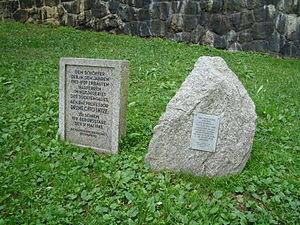
Otto Intze est un ingénieur des travaux publics et professeur allemand, considéré comme le plus grand constructeur de barrages de ce pays. Il enseigna l'hydraulique, le génie civil et la science des matériaux à l’École des Mines d’Aix-la-Chapelle, dont il fut le recteur de 1895 à 1898.
Le barrage de Mseno est un ouvrage de protection contre les crues édifié à Mšeno nad Nisou, un faubourg de Jablonec nad Nisou dans les monts de la Jizera en Bohême. C'est un barrage-poids « à la Intze », construit au temps de l’Autriche-Hongrie.